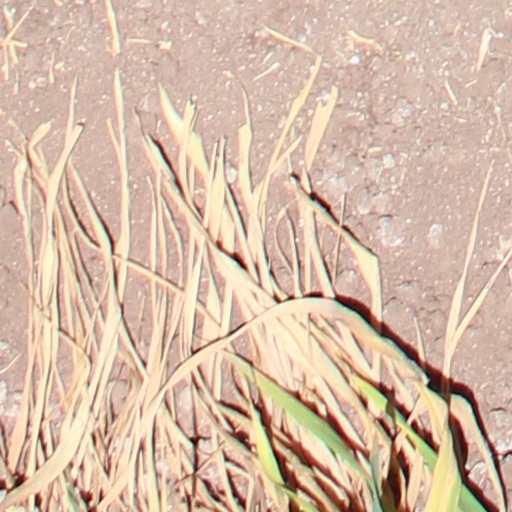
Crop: wheat